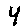
Label: 4